Guide number

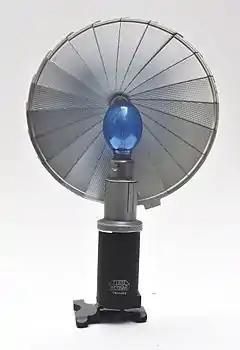
A Leica "CEYOO"-model flashgun with folding reflector (1950–1959), which accepted "Midget" flashbulbs. The blue coating (type 5B) permitted use with color film.

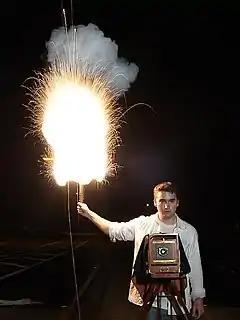
Before the introduction of flashbulbs, photographers used magnesium flash powder in a flash-lamp. The pneumatic shutter release cords of the era featured rubber bulbs the photographer squeezed to take a photograph.

When electronic flash devices based on flashtube technology are used with most modern cameras (those with focal-plane shutters), shutter speed has no effect on guide numbers. (A notable exception is when a flash device at full power is used in combination with cameras equipped with leaf shutters set to very brief exposure times.)